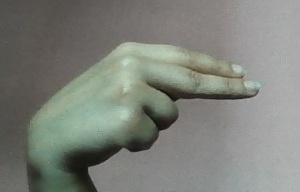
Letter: ain